List of secondary education systems by country

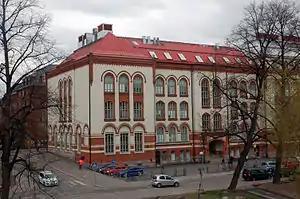
Helsingin normaalilyseo

The "folkeskole" covers the entire period of compulsory education, from the age of 6 to 16, encompassing pre-school, primary and lower secondary education.